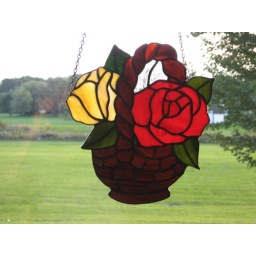
Yellow and red roses in a brown woven basket